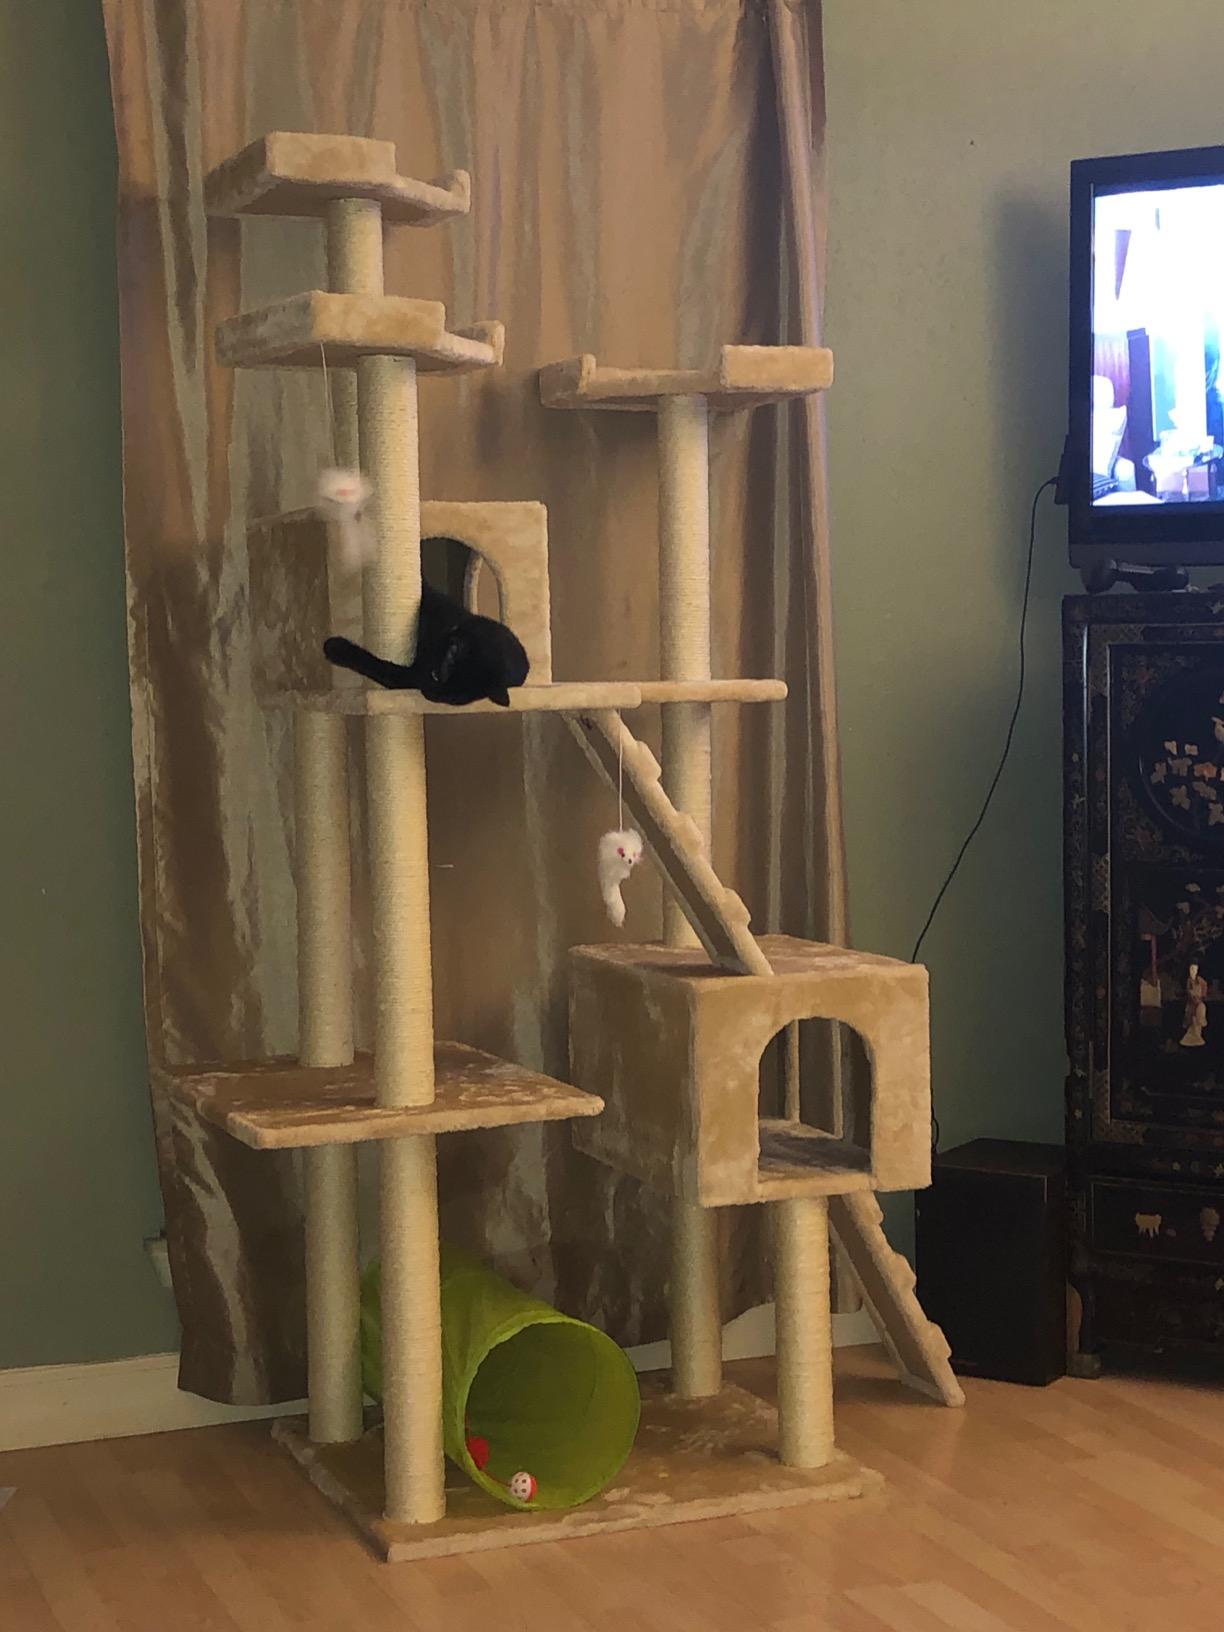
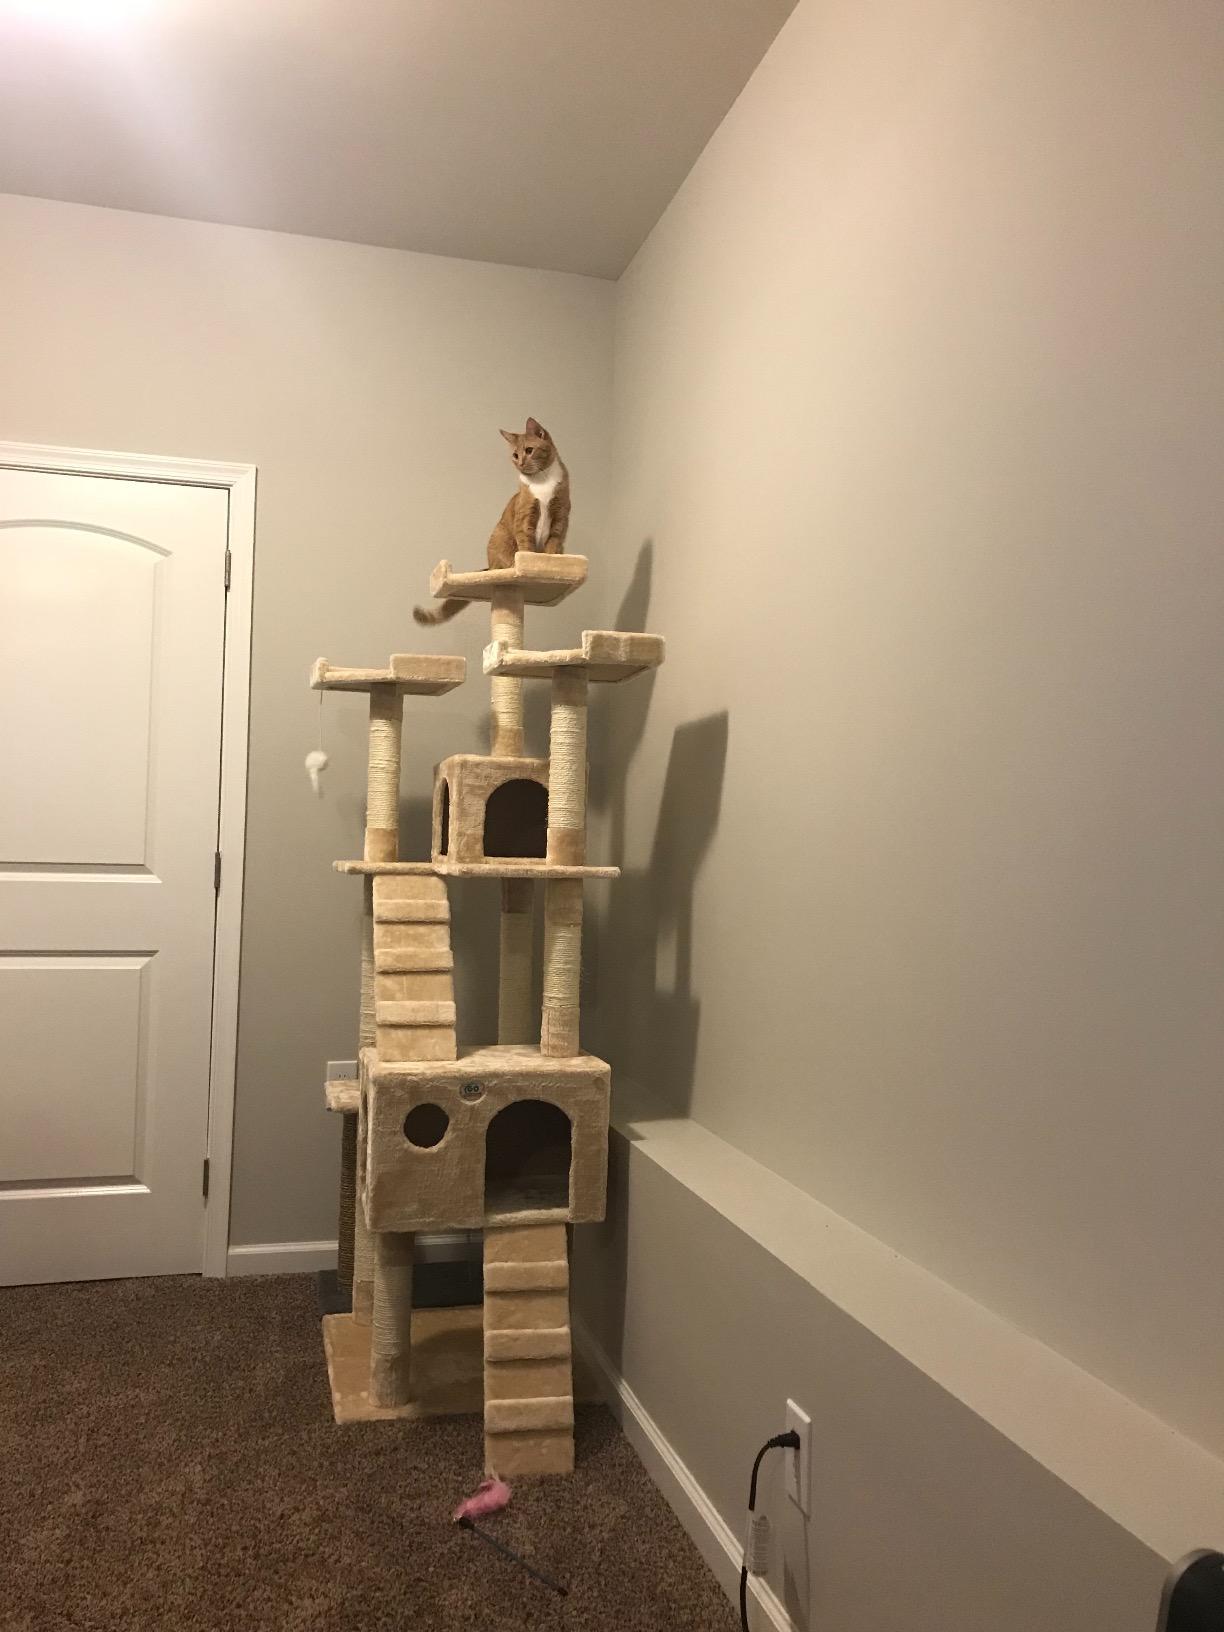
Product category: items_cat tree
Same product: yes